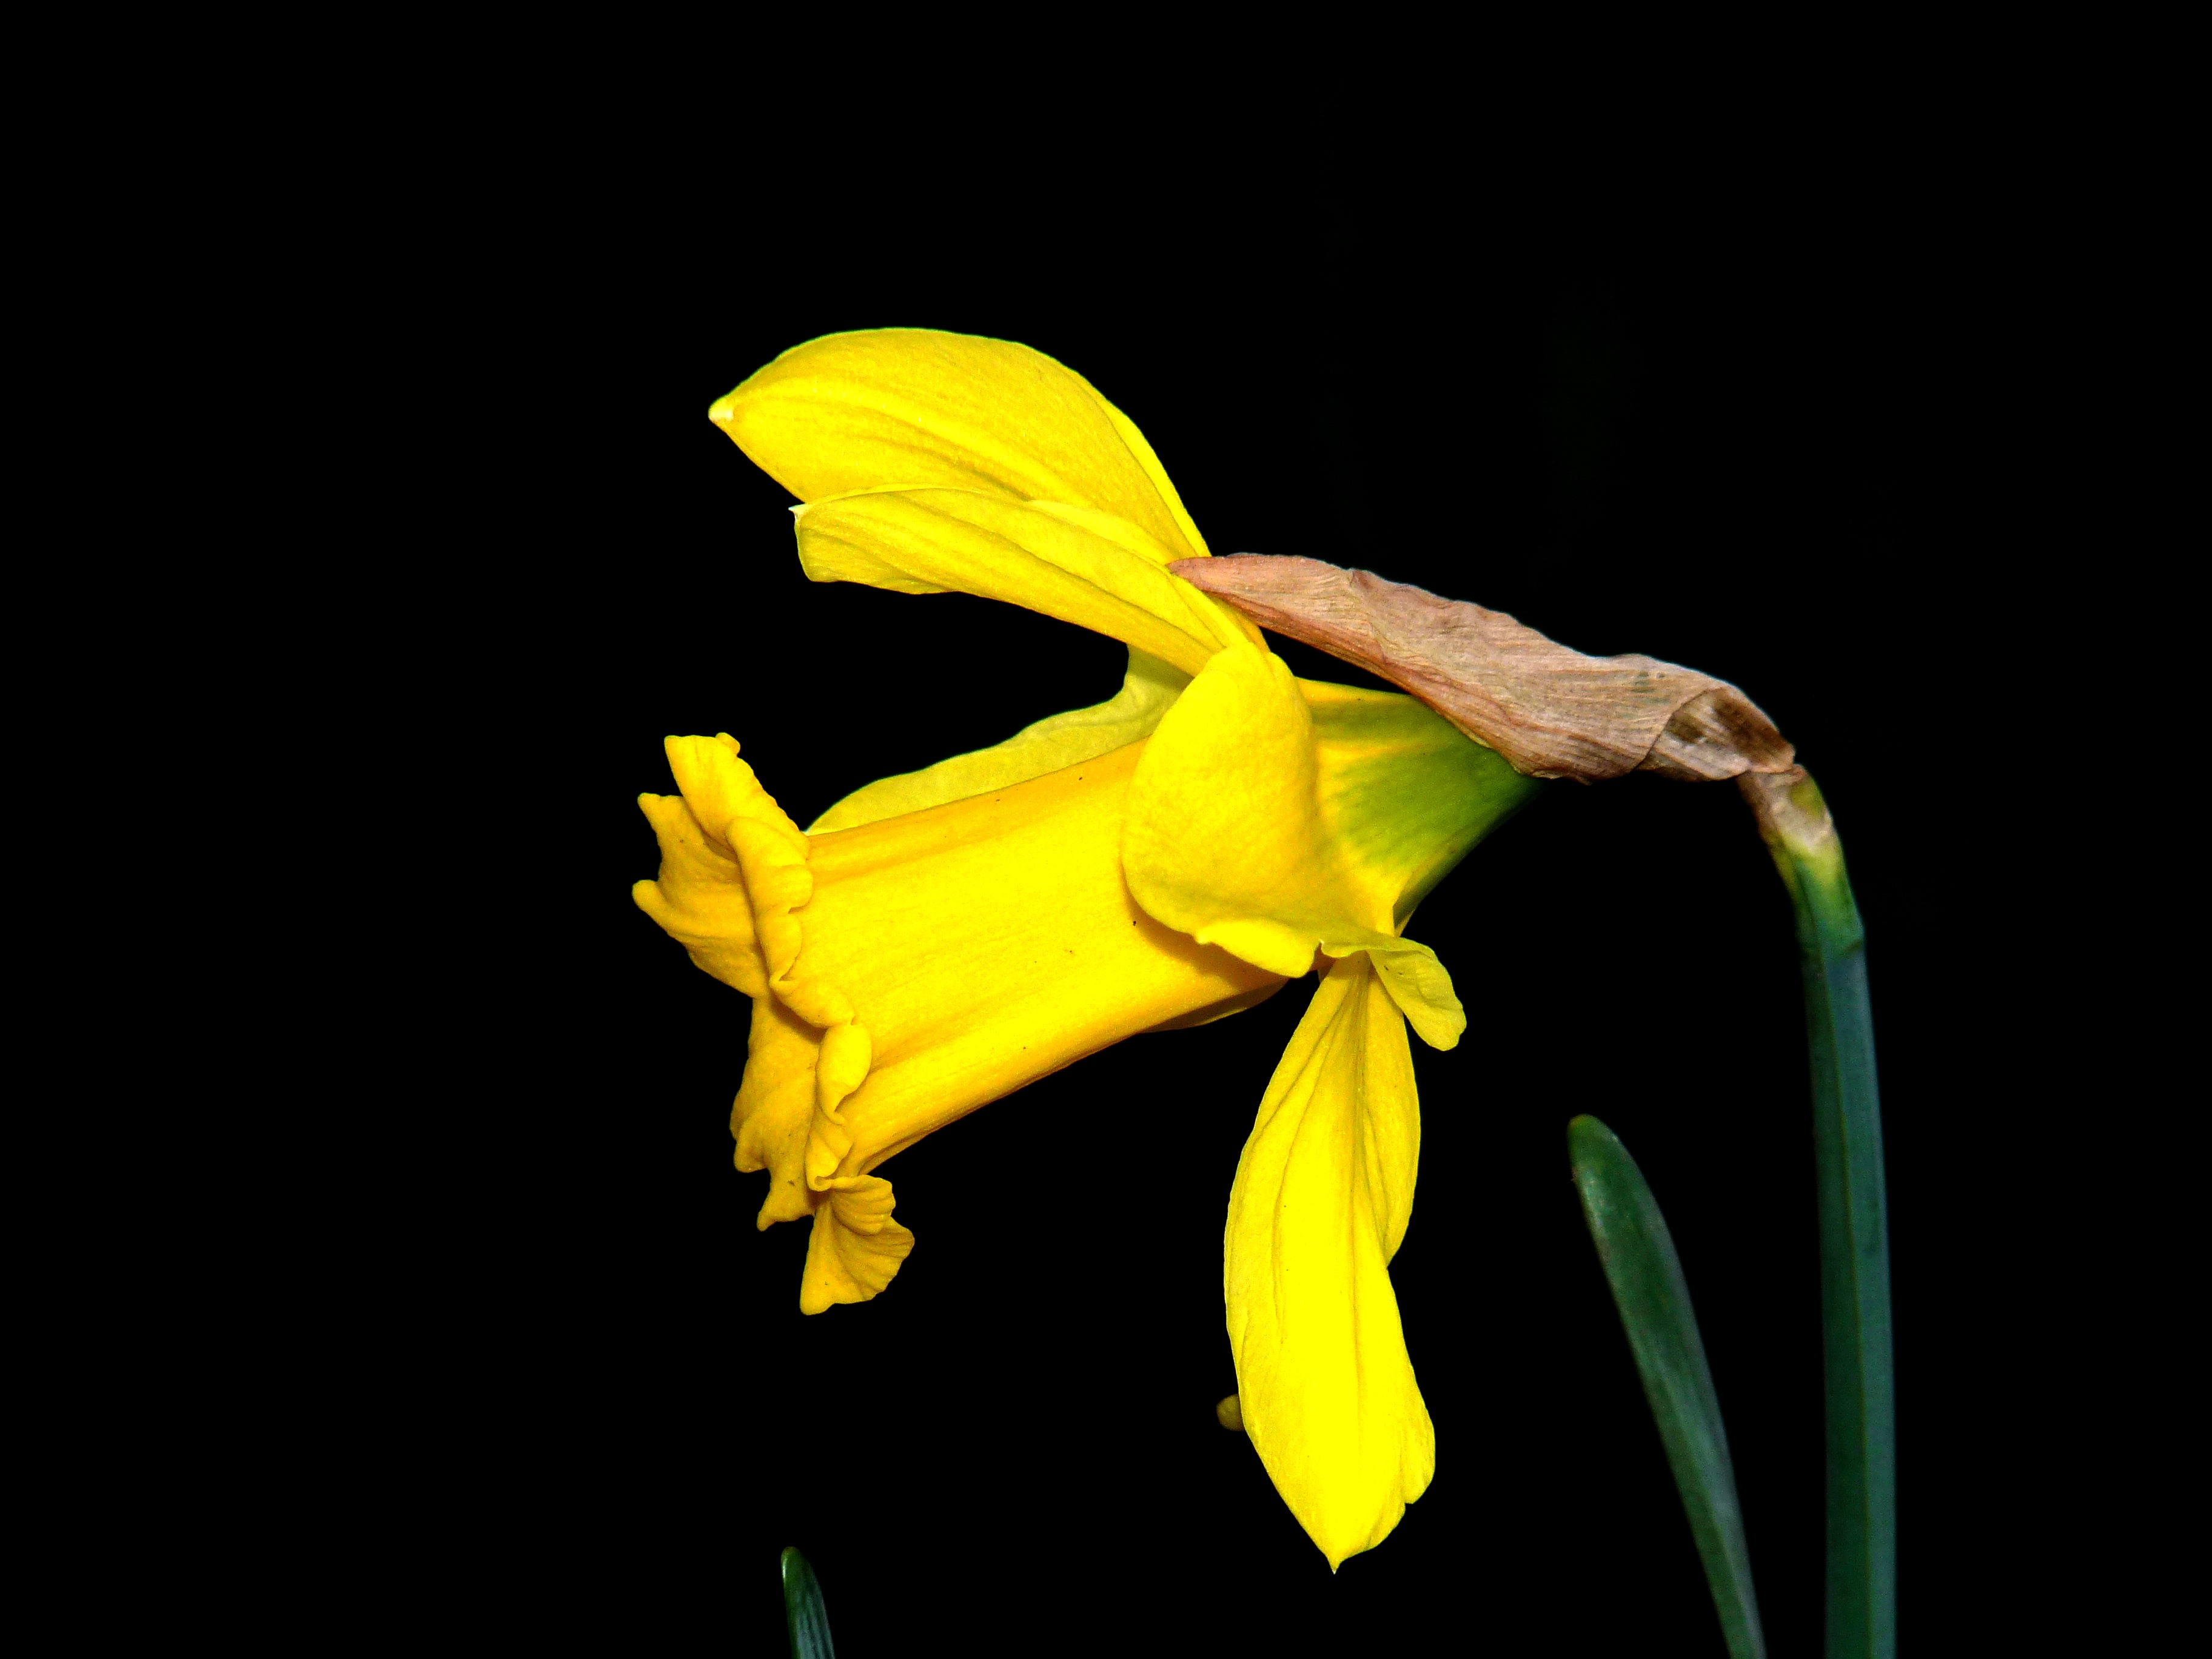
plant, leaf, flower, bloom, spring, green, yellow, garden, daffodil, flora, daffodils, yellow flowers, macro photography, flowering plant, plant stem, land plant, yellow underside petals